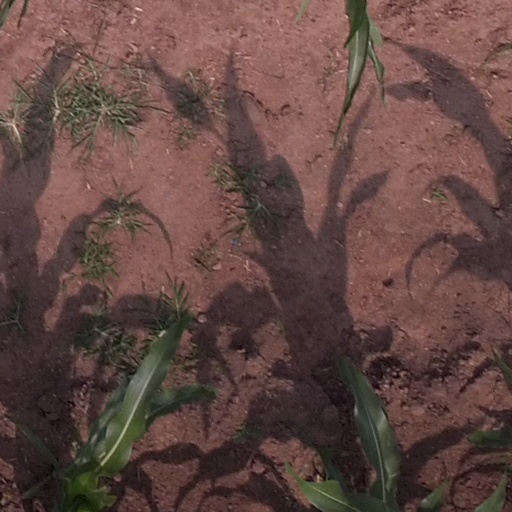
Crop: maize; corn